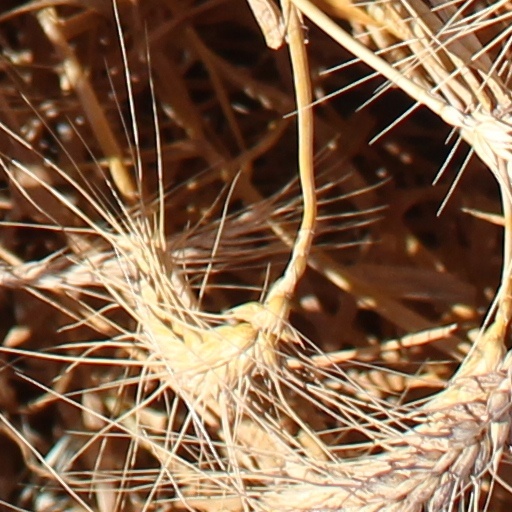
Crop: wheat